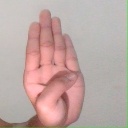
अक्षर: ब